Answer in natural language. Is floating black countertop island (highlighted by a red box) further away or in front of framed monochromatic wall decor painting (highlighted by a blue box)? Choose between the following options: further away or in front
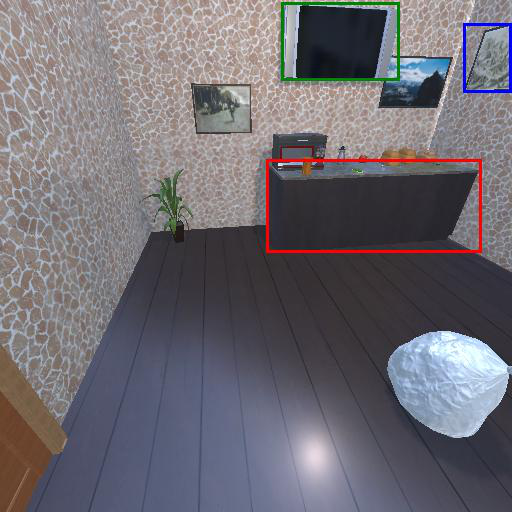
<answer>in front</answer>